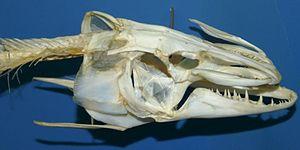
Le brochet ou grand brochet est une espèce de poissons prédateurs de l'ordre des Esociformes, commune dans les eaux douces et saumâtres de l'hémisphère nord.